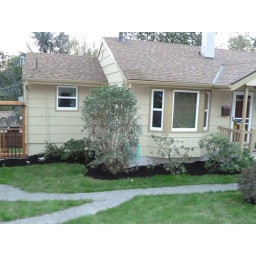
The rich garden mulch makes a nice border around the base of the house and contrasts well with the green grass.